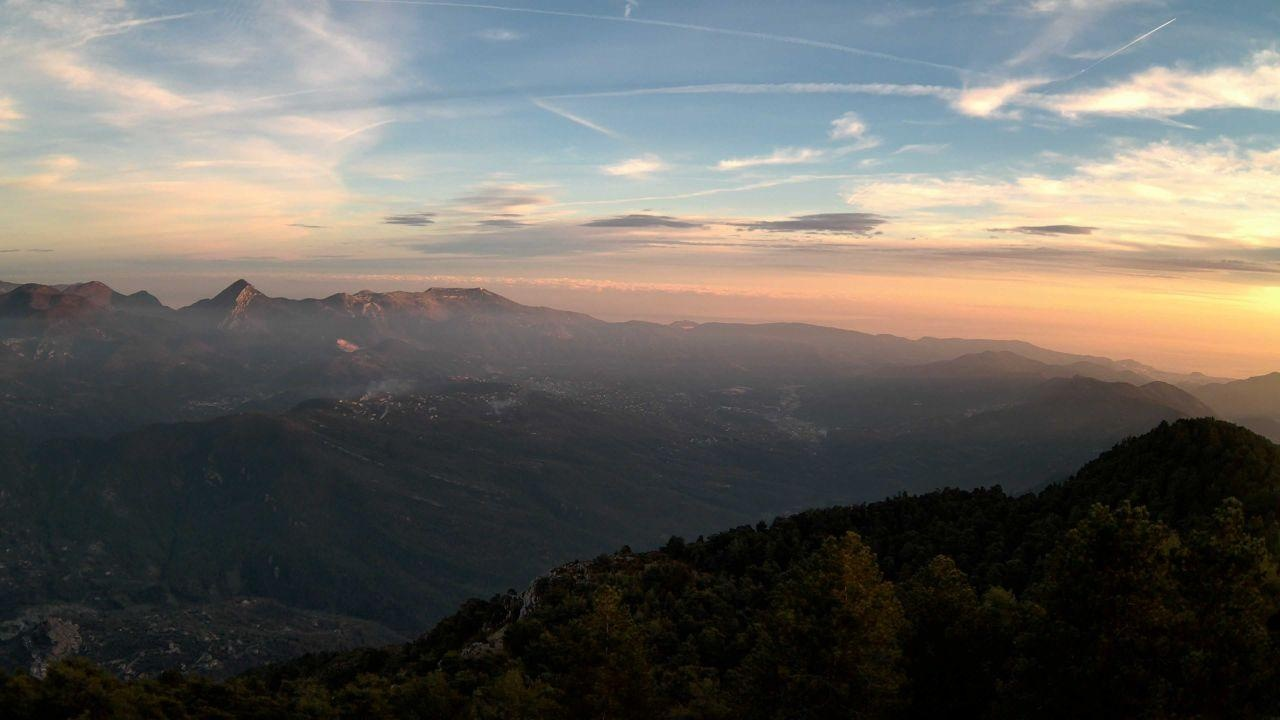
Fire: no
Smoke: yes